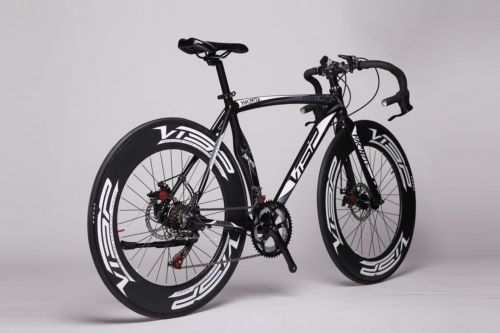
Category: bicycle